Applause (Lady Gaga song)

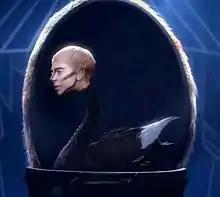
A scene from the music video for "Applause", showing Gaga's head superimposed on a swan's neck. Chris Rovzar of "Vanity Fair" compared the scenes to a photo shoot Gaga did for "Interview" magazine.

In the United States, "Applause" did not enter the "Billboard" Hot 100 in its first week. It also ranked below the top 75 threshold of the US Radio Songs chart, with 16 million audience impressions across 210 stations, with the track officially impacting radio stations on August 19, 2013. "Applause" reached number one on the Dance/Electronic Songs chart, and entered the US Pop Songs Chart at number 20; the highest debut on that chart, by a solo female artist in 2013. The following week, "Applause" debuted at number six on the "Billboard" Hot 100. Following its radio and retail release the track charted on Digital Songs at number three, Streaming Songs at number nine and Radio Songs at number forty.